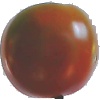
Label: Tomato Maroon 1